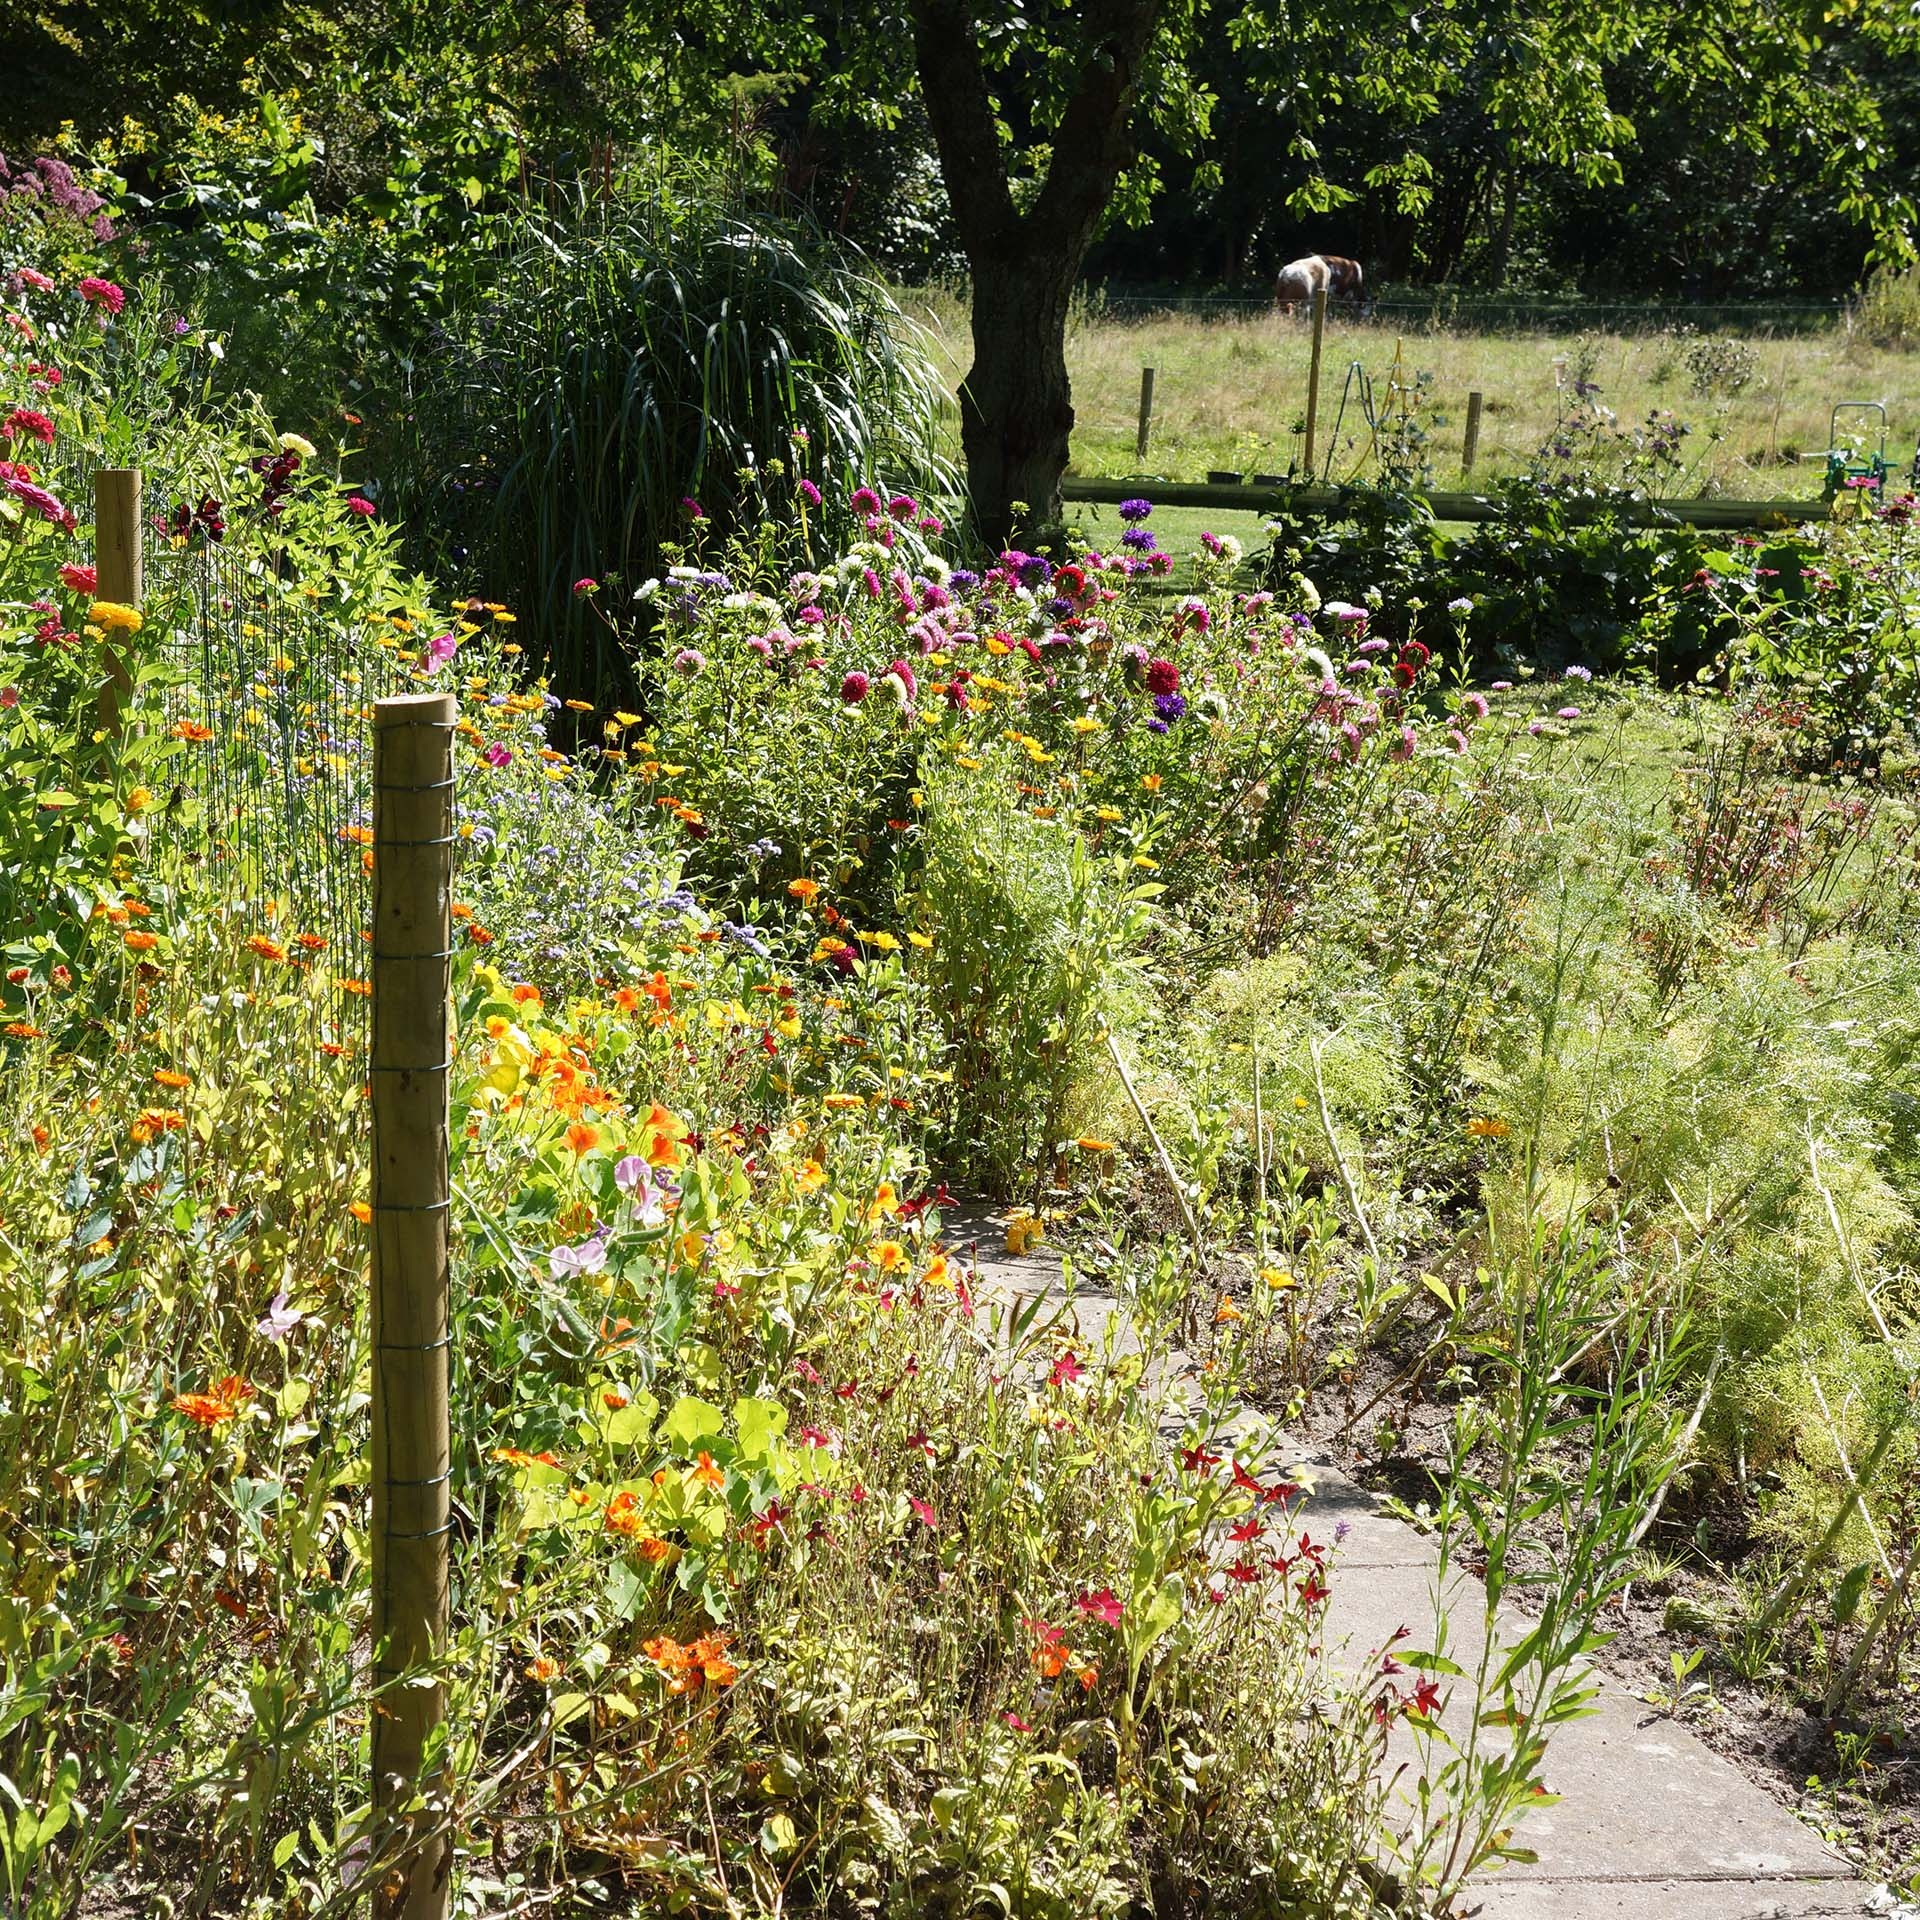
nature, plant, road, lawn, meadow, flower, backyard, botany, garden, flora, wildflower, vegetation, shrub, landscapes, denmark, woodland, author, yard, karen blixen museum